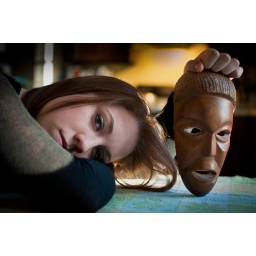
by kitchen window light. Nice to have the sun back and feeling warmer again :)